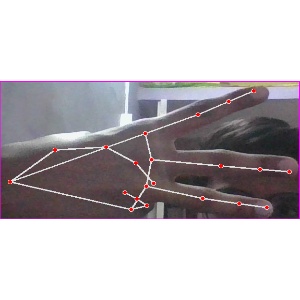
अक्षर: भ